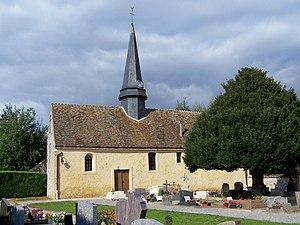
Église Saint-Cloud d'Osmoy (Yvelines, France)
Osmoy est une commune française située dans le département des Yvelines en région Île-de-France.